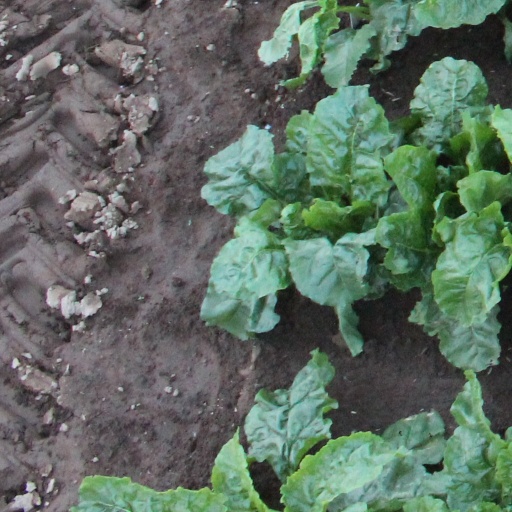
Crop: sugar beet